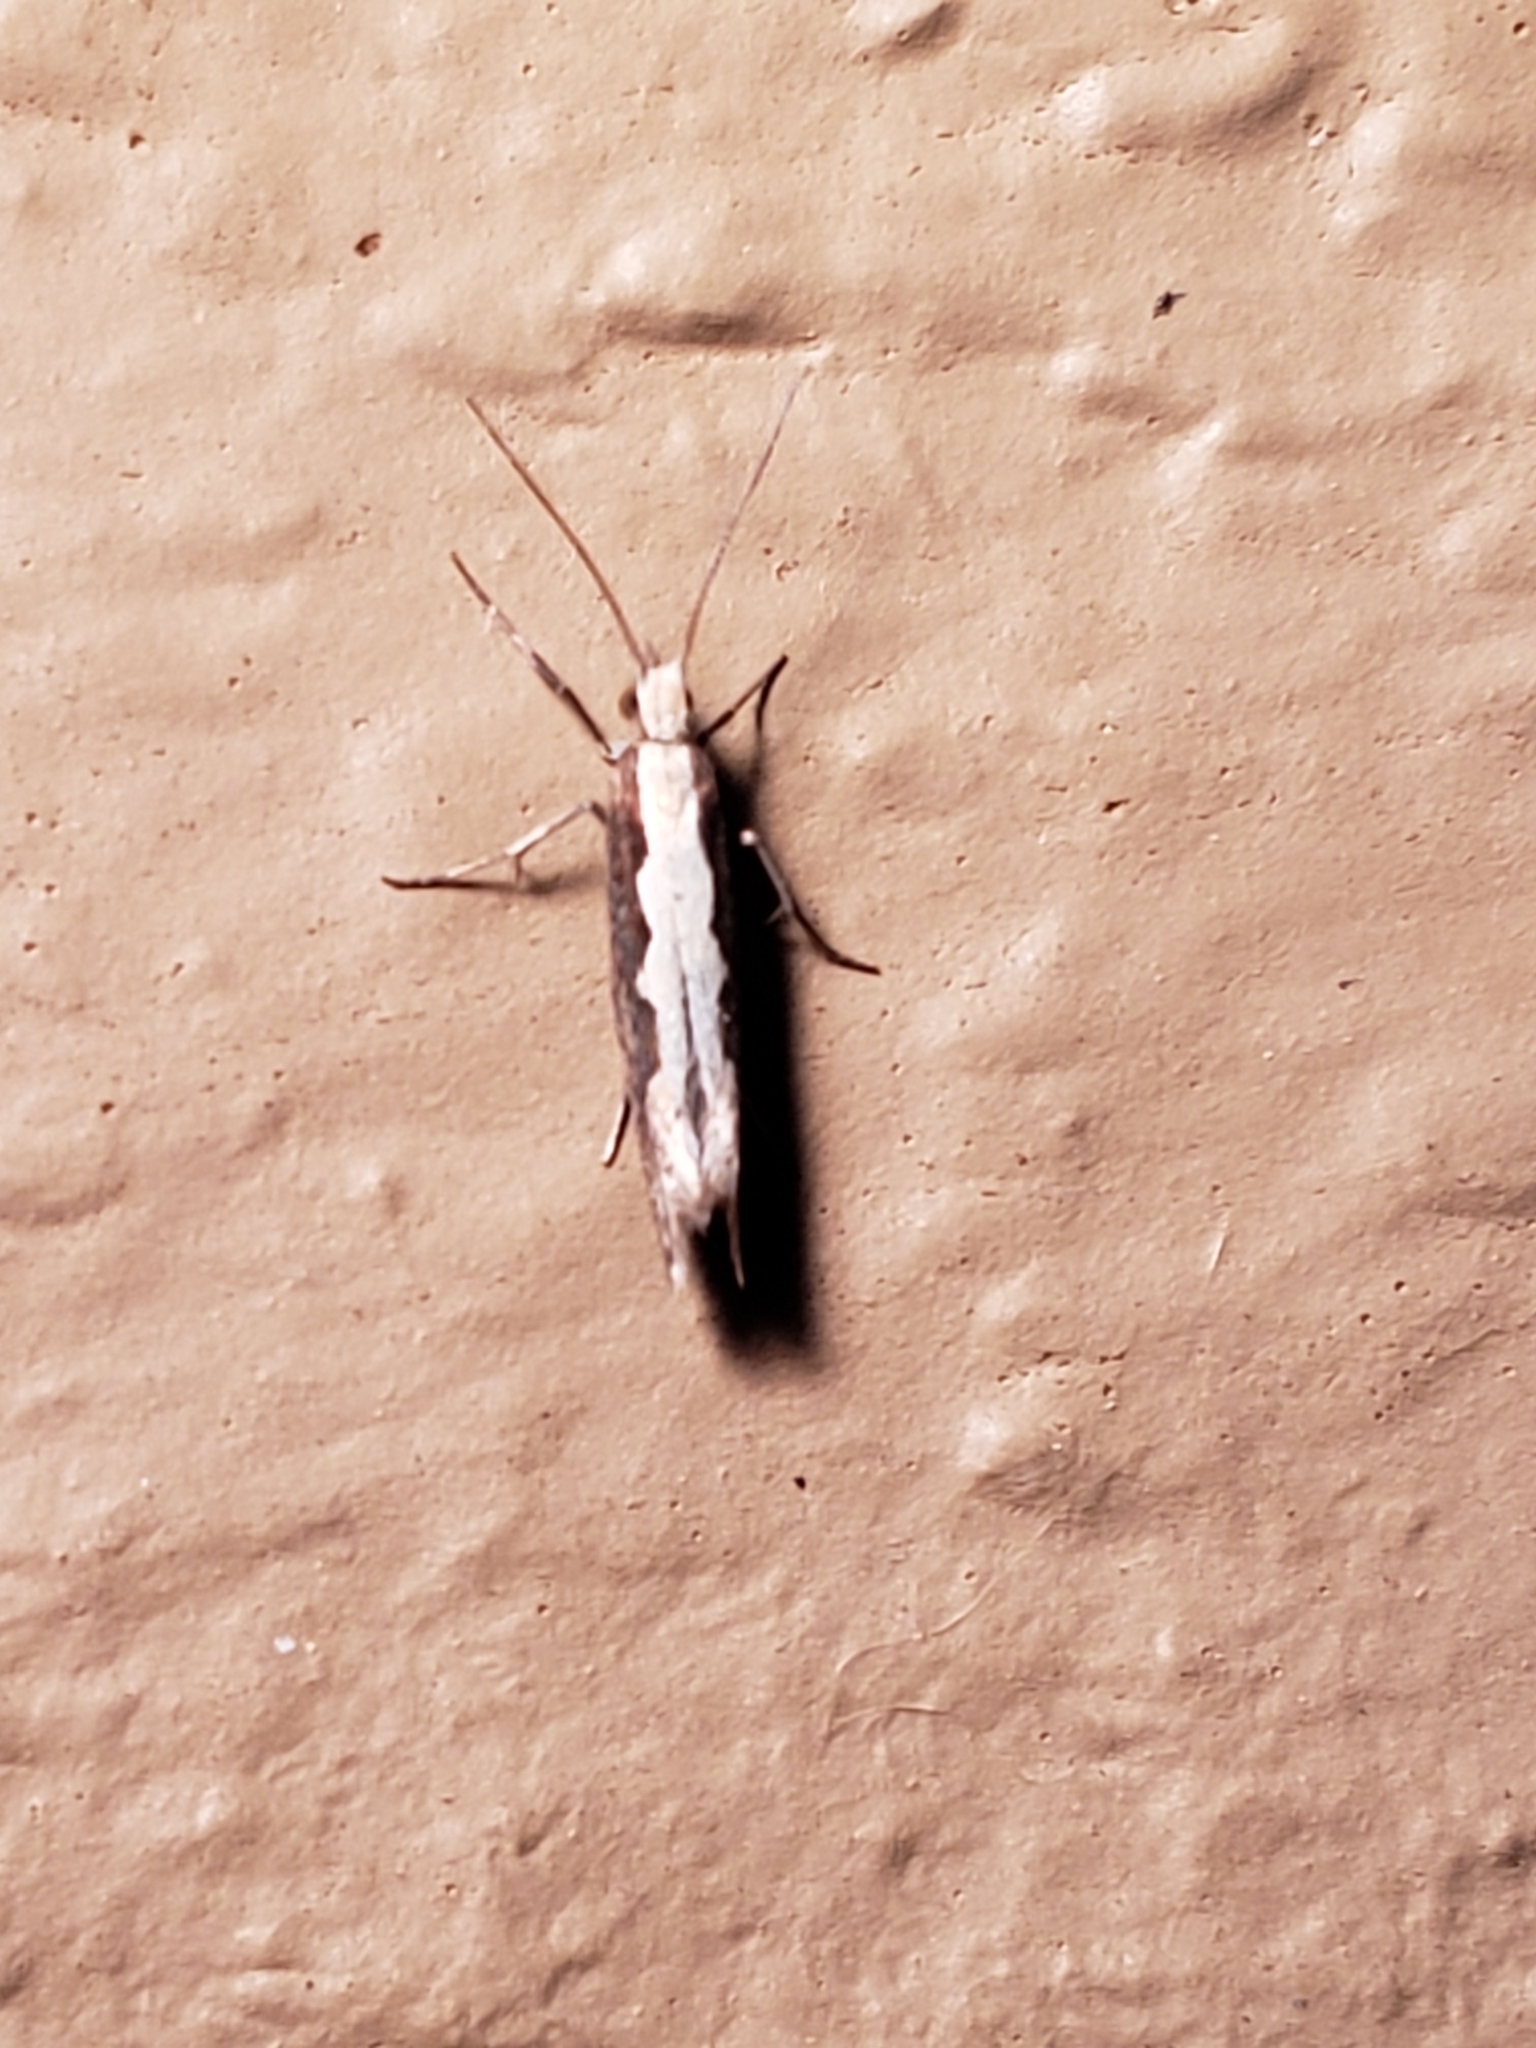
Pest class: diamondback_moth